Anti-submarine indicator loop

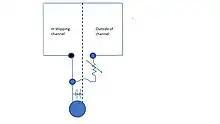
Underwater loop configuration

Independently from the BIR, in August 1915, a submerged cable was laid on the seabed of the Firth of Forth. The idea originated with the Scottish physicist Alexander Crichton Mitchell, who was helped by the Royal Navy at HMS Tarlair. He had shown that the passage of a submarine past a cable formed an induction loop which induced a voltage of approximately a millivolt, detectable by a sensitive galvanometer. Voltages were also induced in the cable by random fluctuations in the Earth's magnetic field and electrical noise from the Glasgow tram lines. Mitchell installed an identical loop outside of the channel for vessels, the two loops were connected so that the random fluctuations cancelled each other out. A rheostat was used to give the two loops identical resistances, so that no current flowed until a vessel approached. Unfortunately, his report to the BIR was misunderstood and his findings rejected as of no value. Consequently, there was a hiatus in the installation of loops until their utility was demonstrated beyond question. Under Bragg's leadership, a number were installed. Later in World War I the tiny induced voltages were amplified by vacuum tube amplifiers. Even with that assistance, a long loop installed to monitor traffic in the English Channel proved impractical.